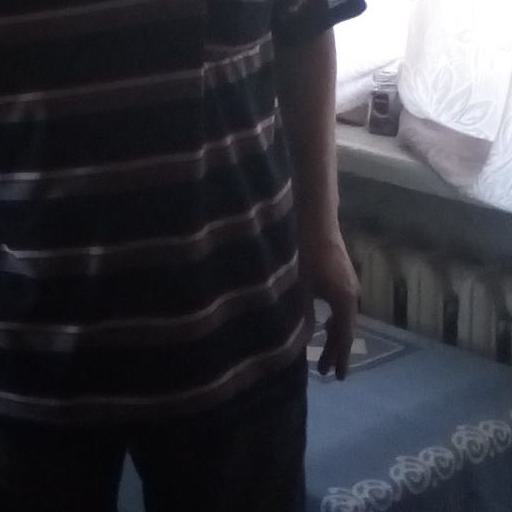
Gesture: no_gesture